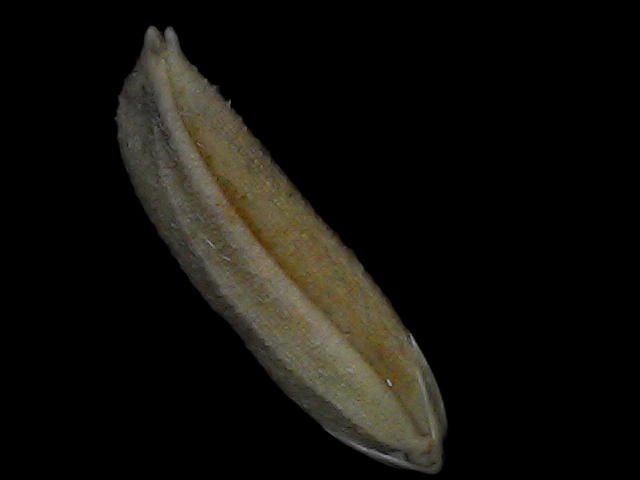
Rice variety: Bd87